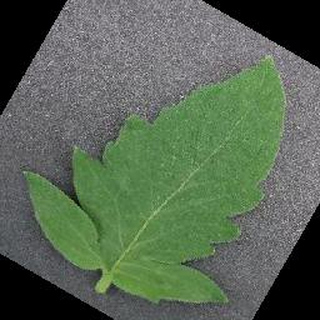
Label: healthy_tomato